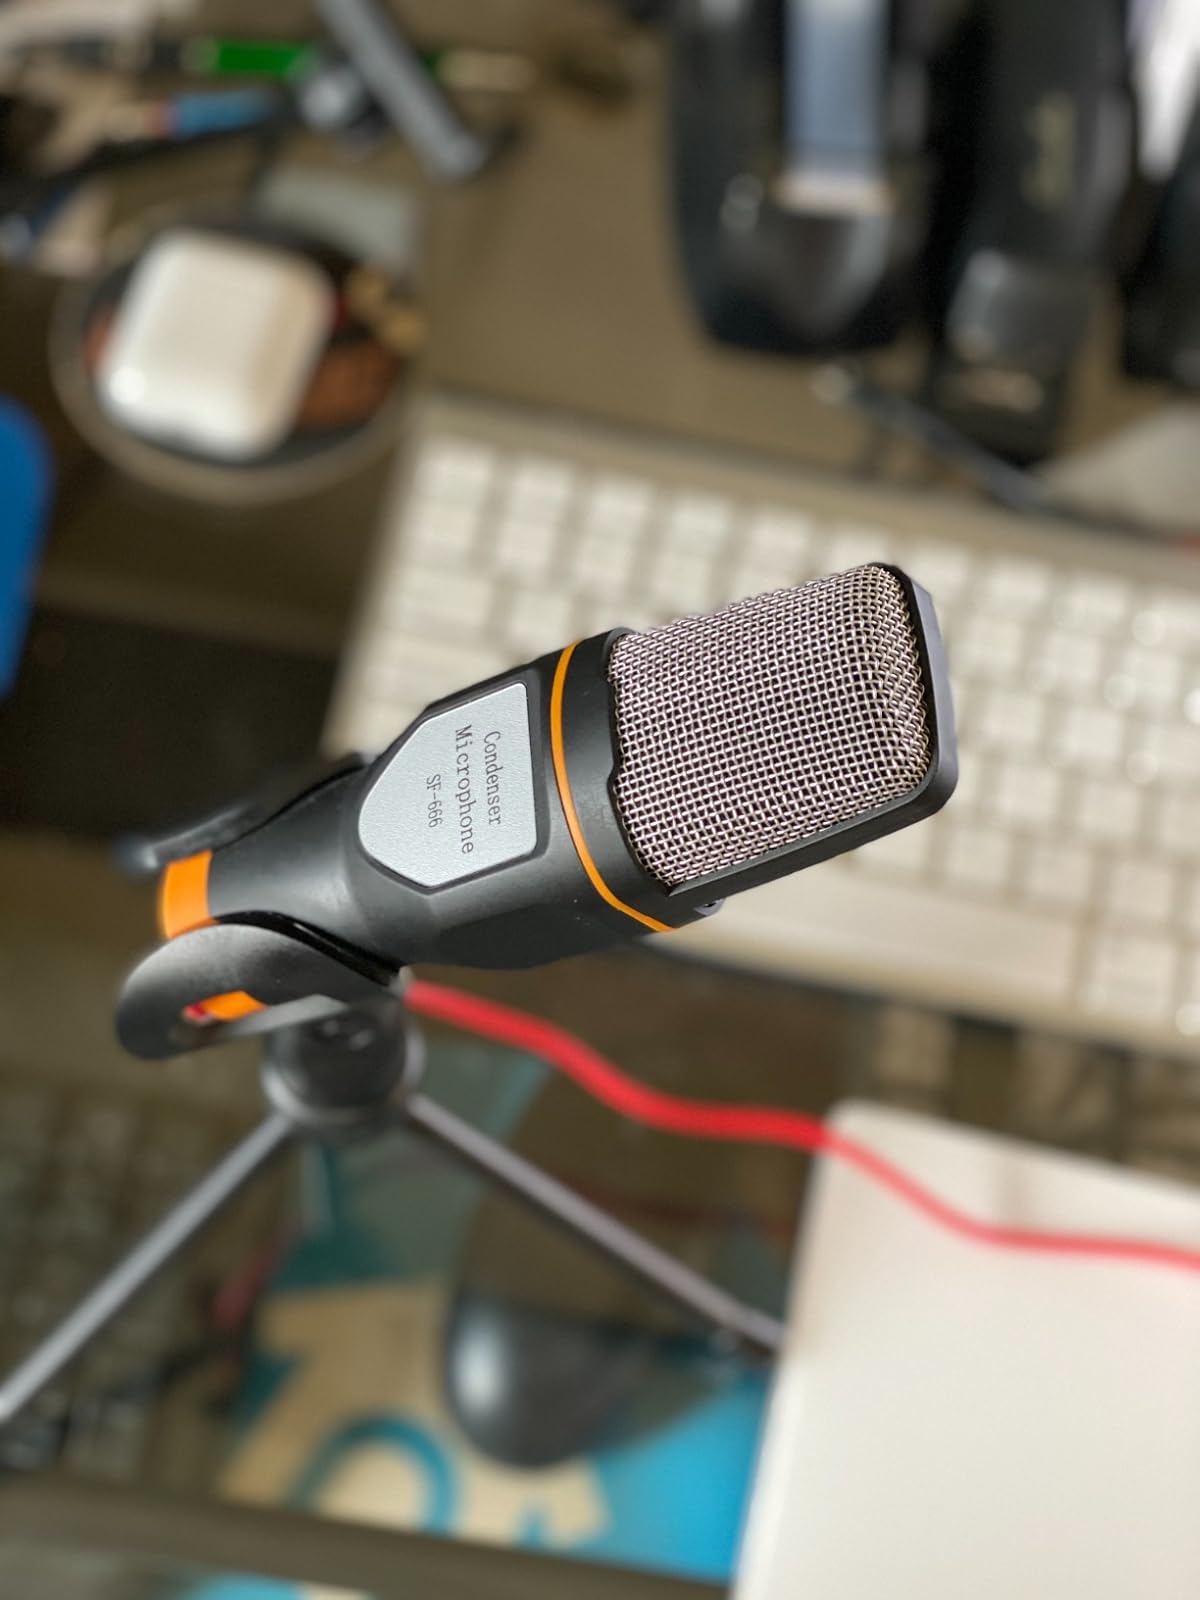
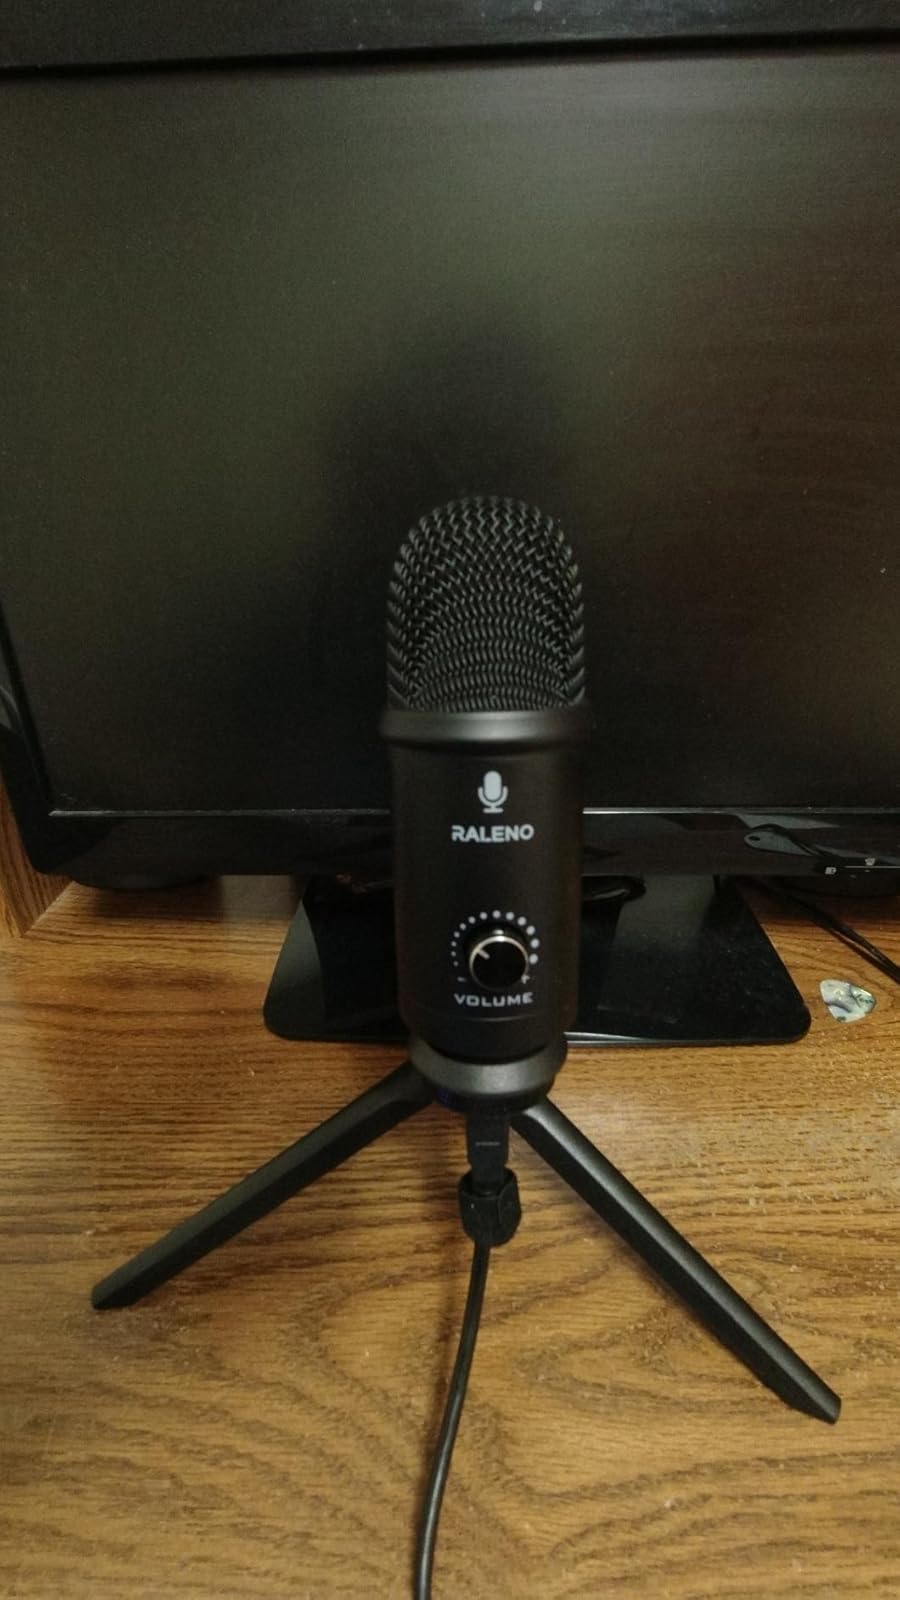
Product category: microphone
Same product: no